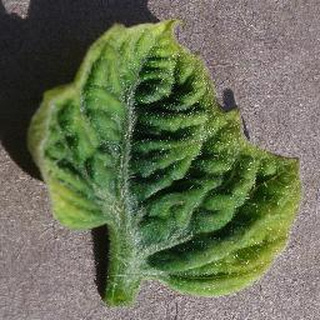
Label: tomato_yellow_leaf_curl_virus